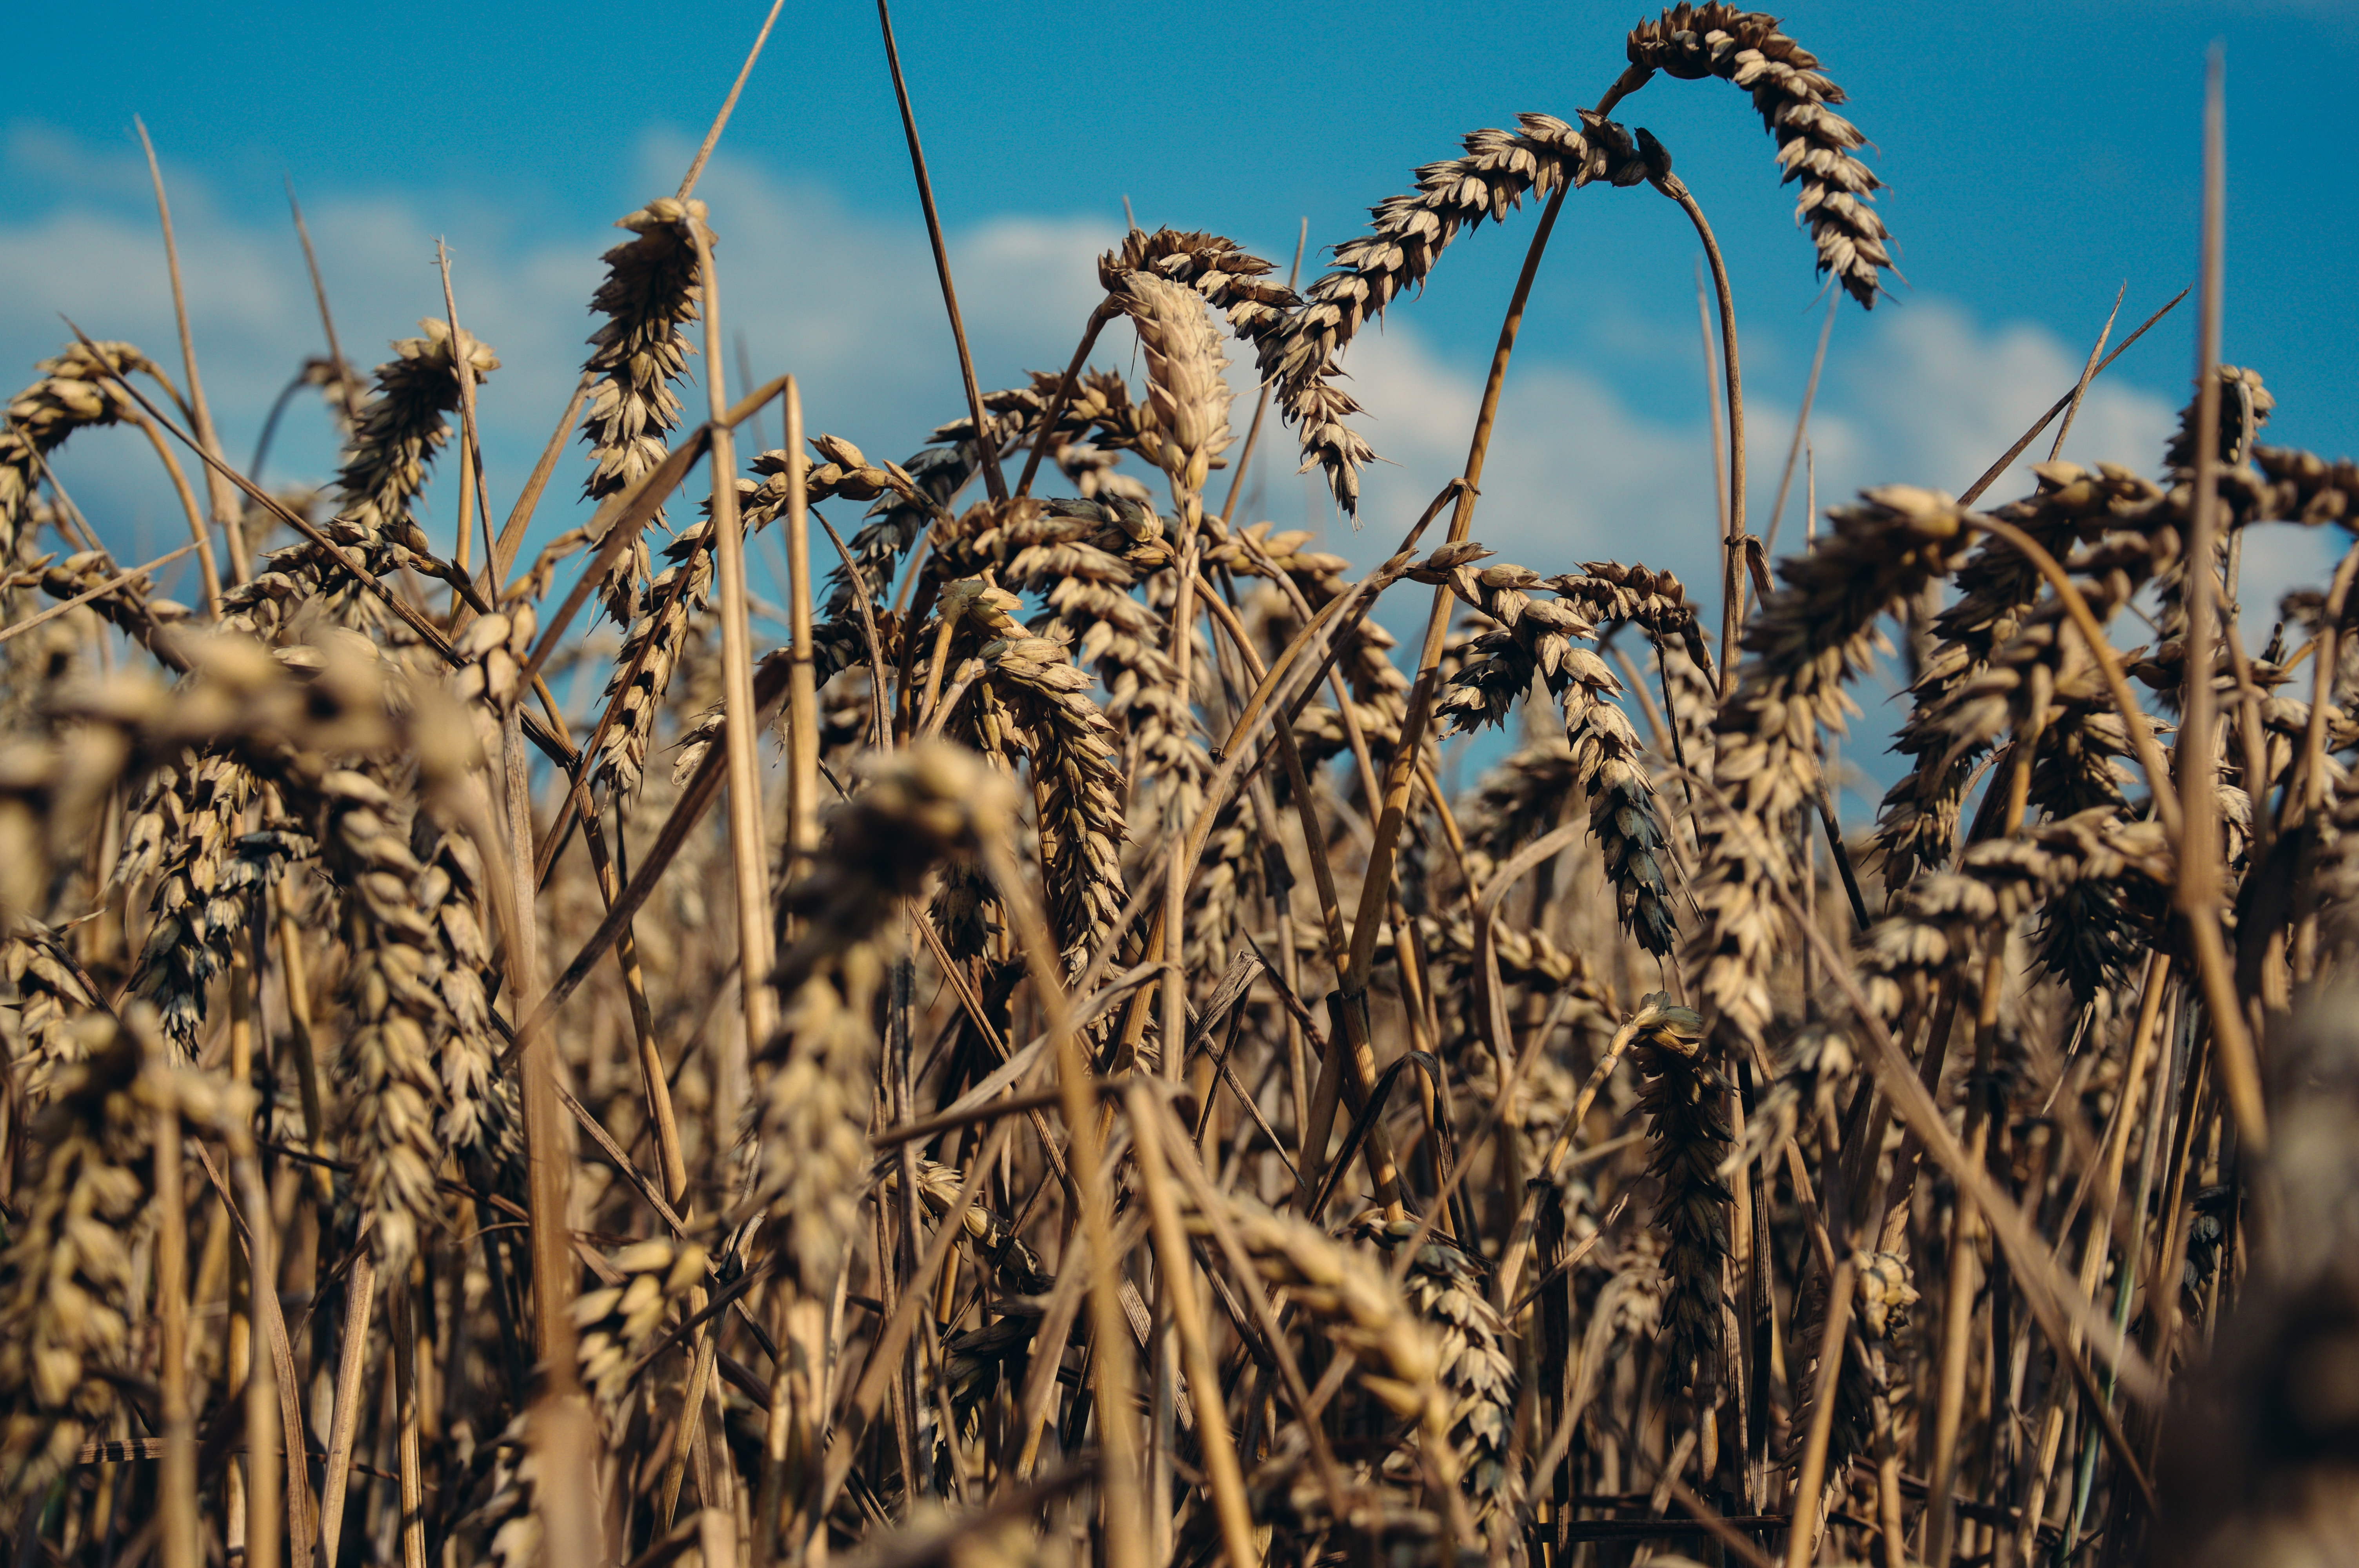
grass, plant, field, farm, wheat, grain, prairie, flower, food, harvest, crop, corn, soil, agriculture, flowering plant, grass family, land plant, phragmites